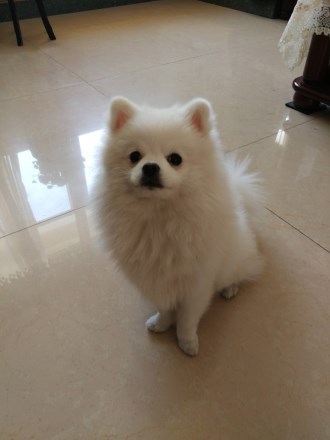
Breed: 1936-n000005-Pomeranian